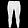
Label: Trouser